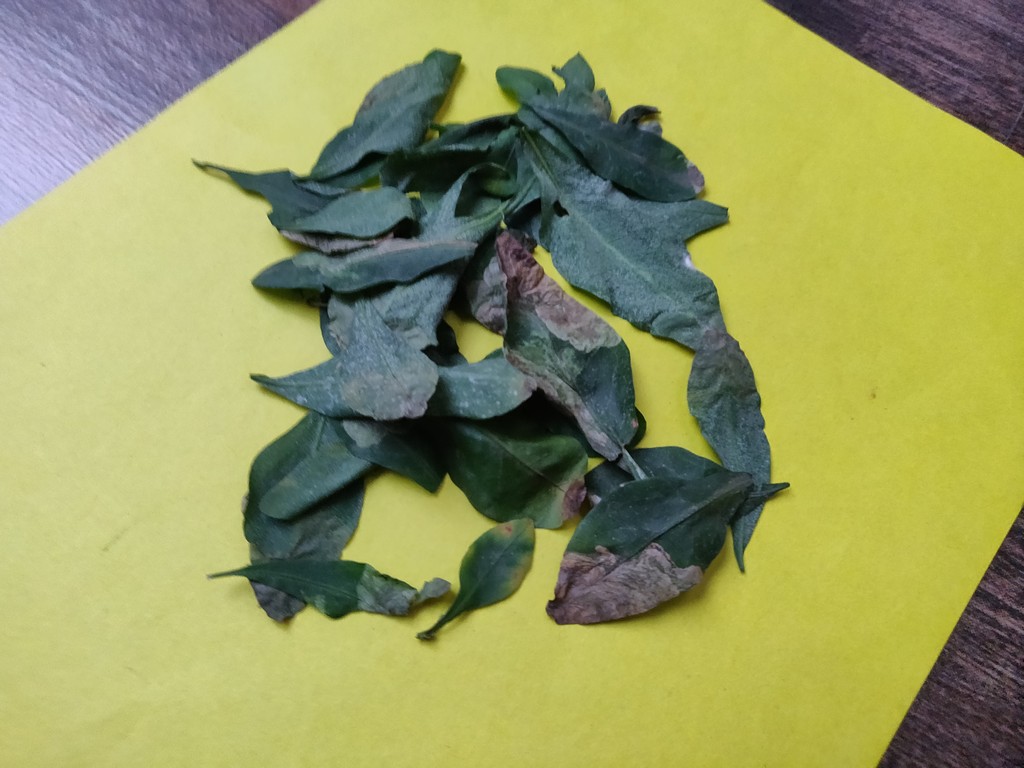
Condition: Unhealthy
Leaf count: multiple
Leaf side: unknown